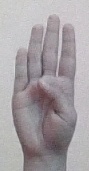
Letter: kaaf